Danah boyd

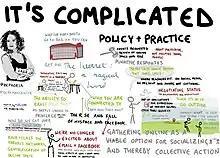
Visualization from one of boyd's lectures by Willow Brugh

While in graduate school, she was involved with a three-year ethnographic project funded by the MacArthur Foundation and led by Mimi Ito; the project examined youths' use of technologies through interviews, focus groups, observations, and document analysis. Her publications included an article in the "MacArthur Foundation Series on Digital Learning, Identity Volume" called "Why Youth (Heart) Social Network Sites: The Role of Networked Publics in Teenage Social Life." The article focuses on social networks' implications for youth identity. The project culminated with a co-authored book "Hanging Out, Messing Around, and Geeking Out: Kids Living and Learning with New Media."